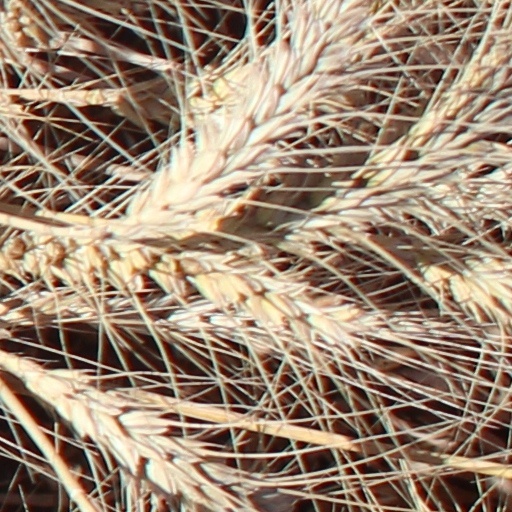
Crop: wheat